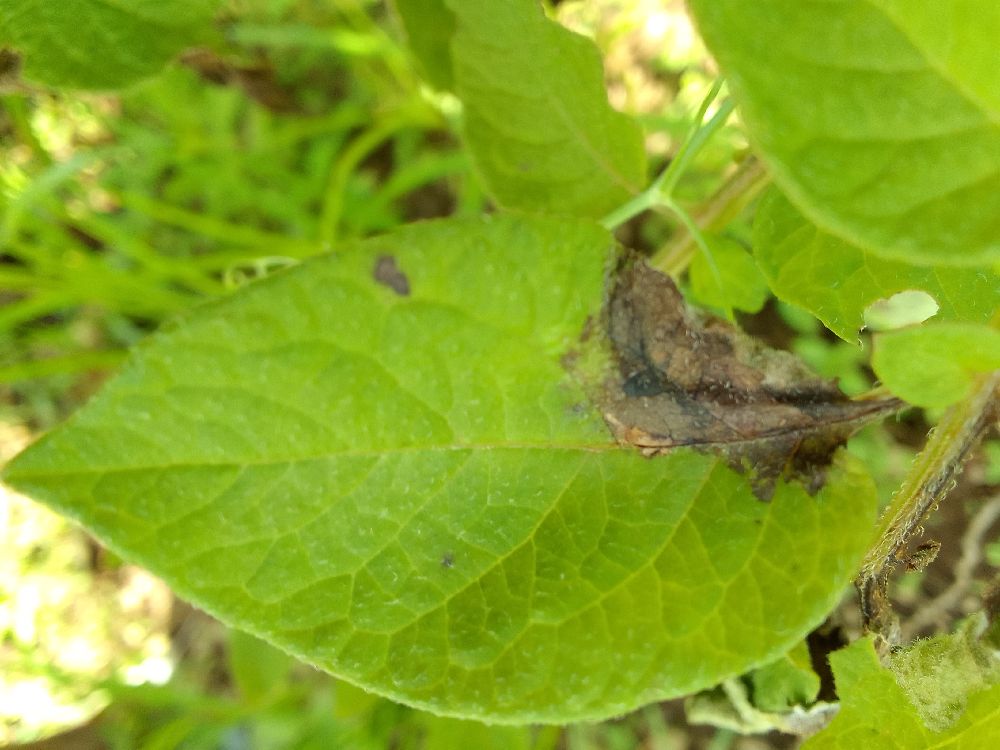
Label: Late blight